Sileby

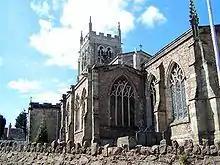
St. Mary's parish church, Sileby

The village has a railway station on the Ivanhoe Line, and trains run hourly to , , and .